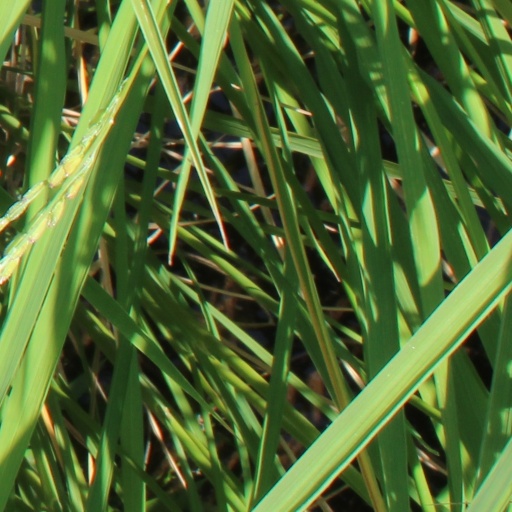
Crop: rice